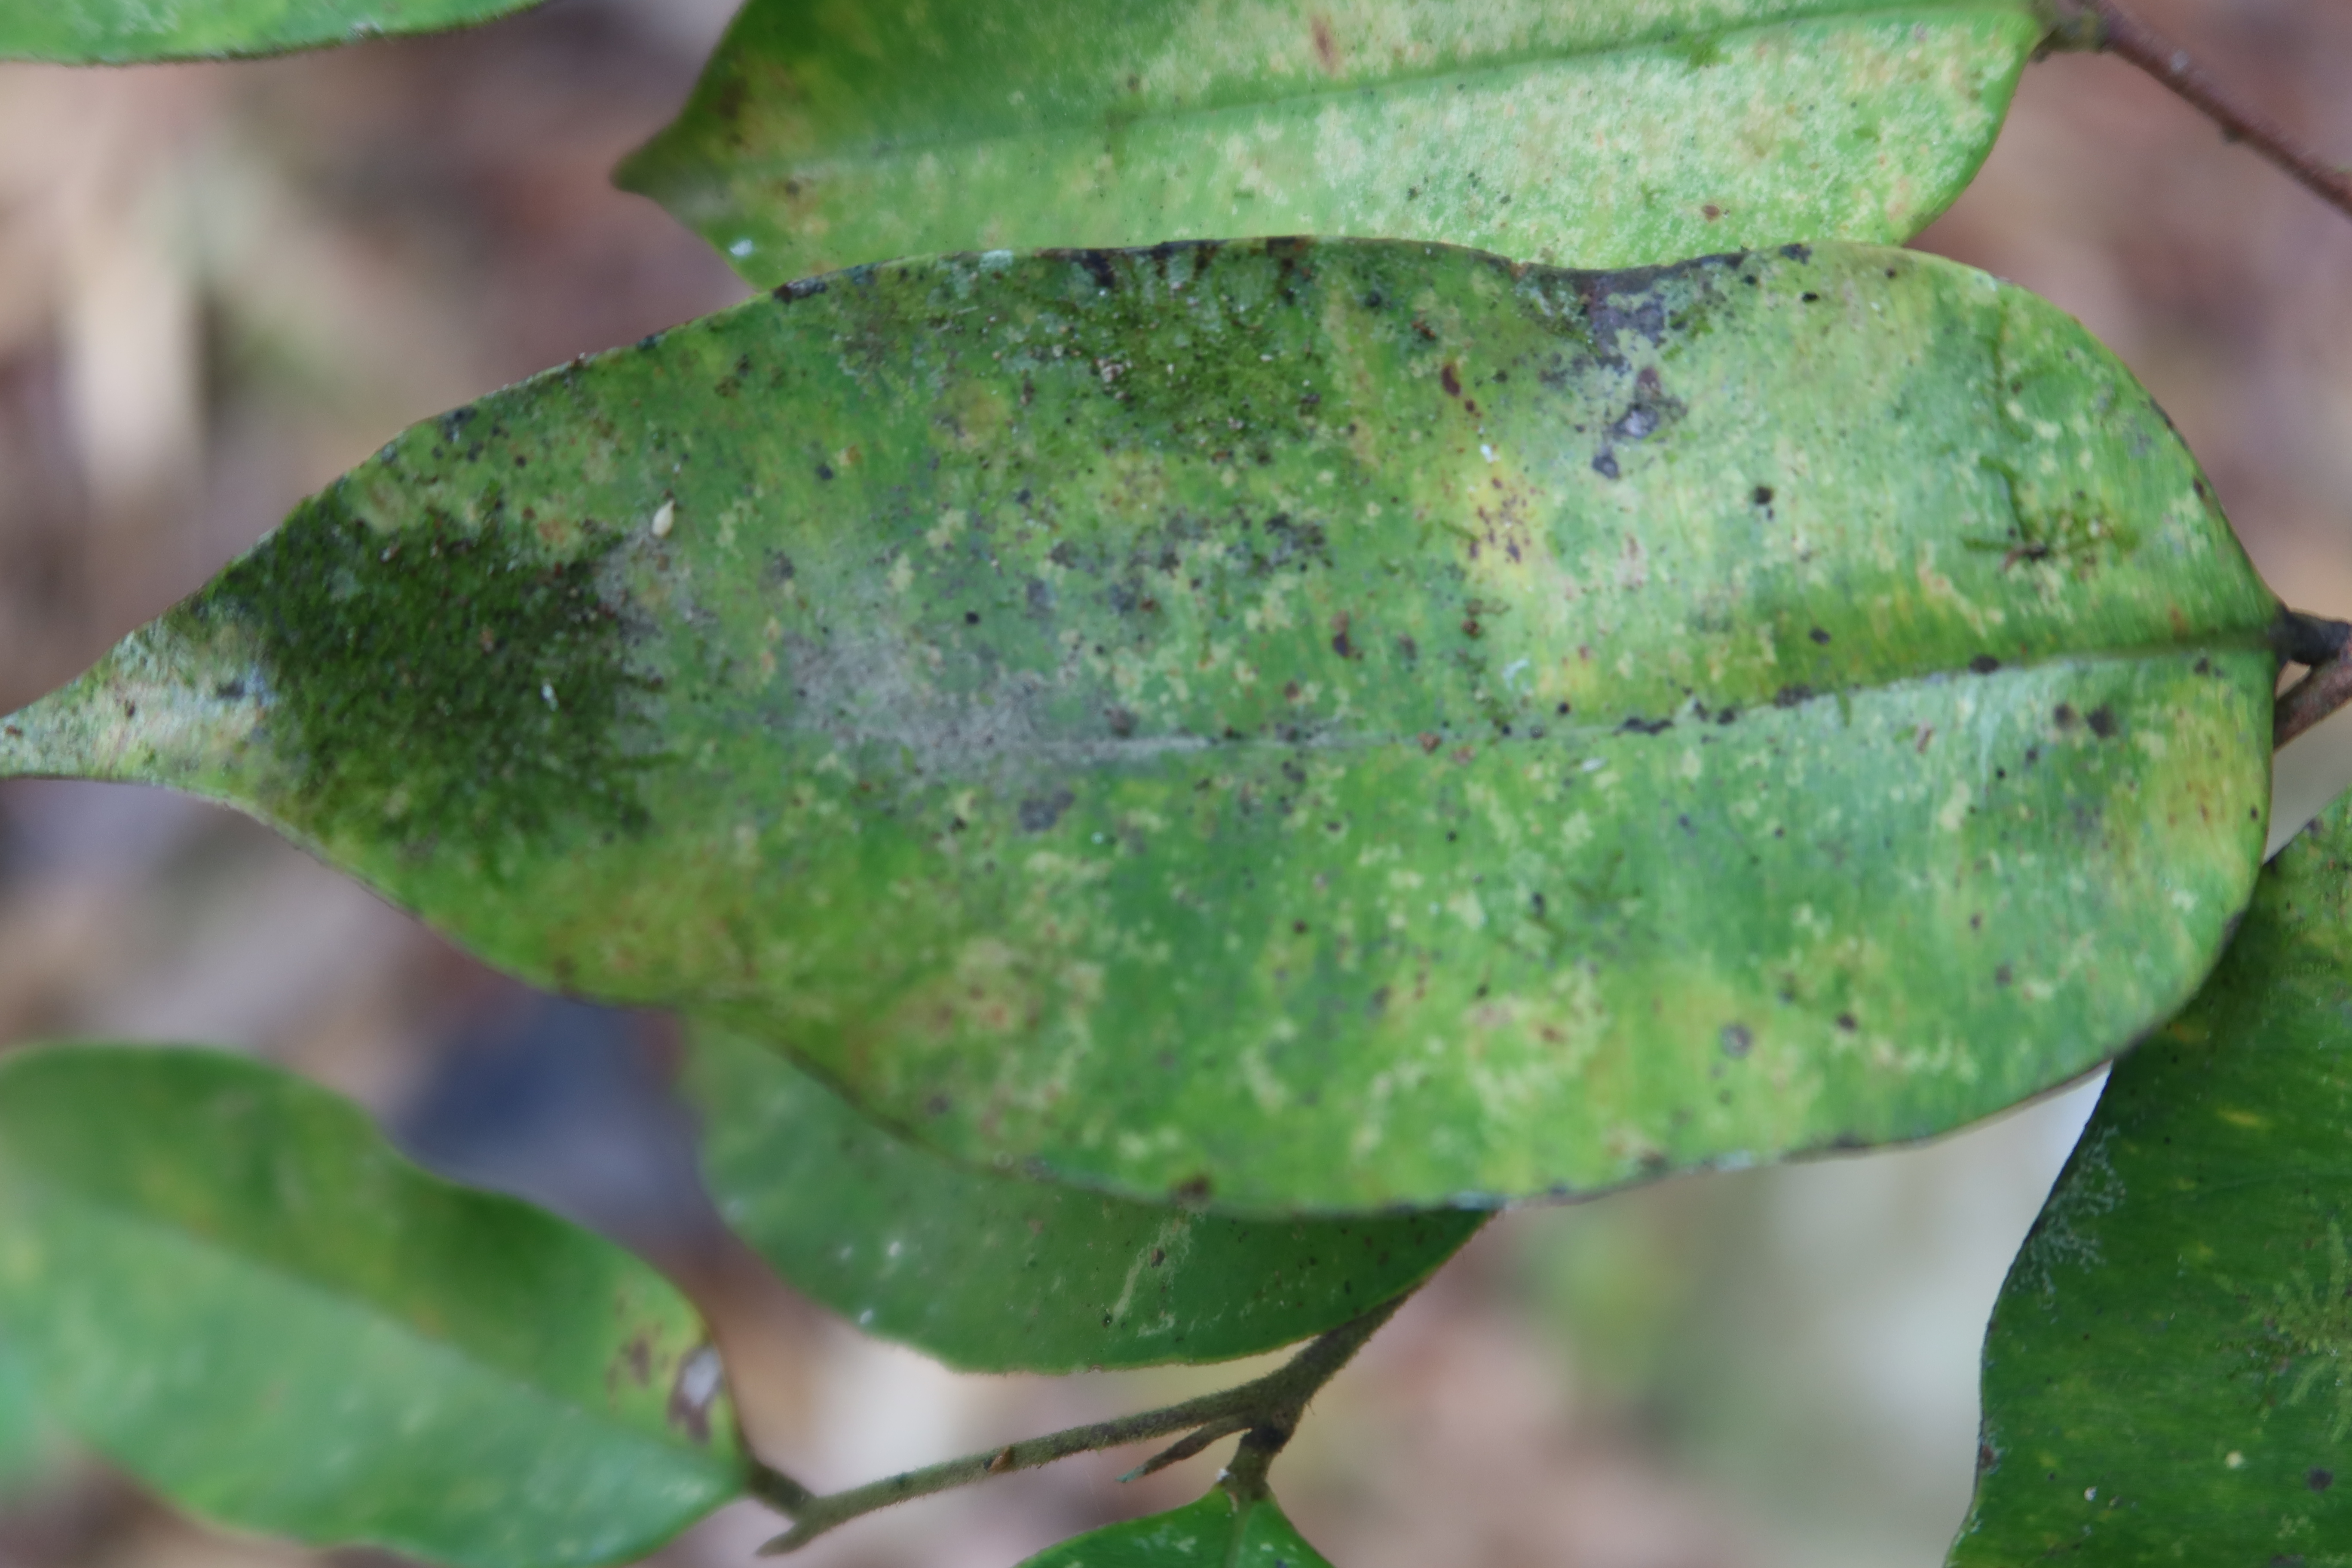
Label: Sooty mold